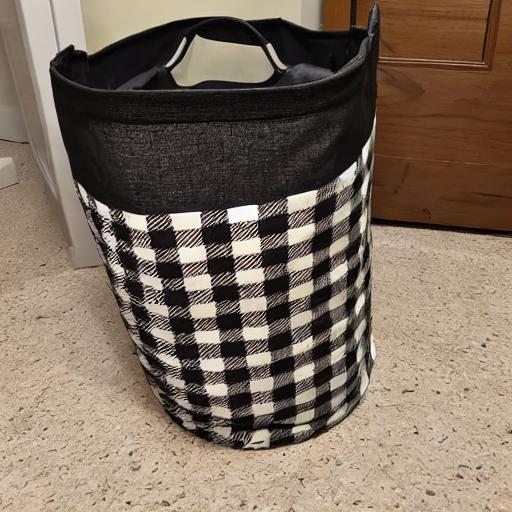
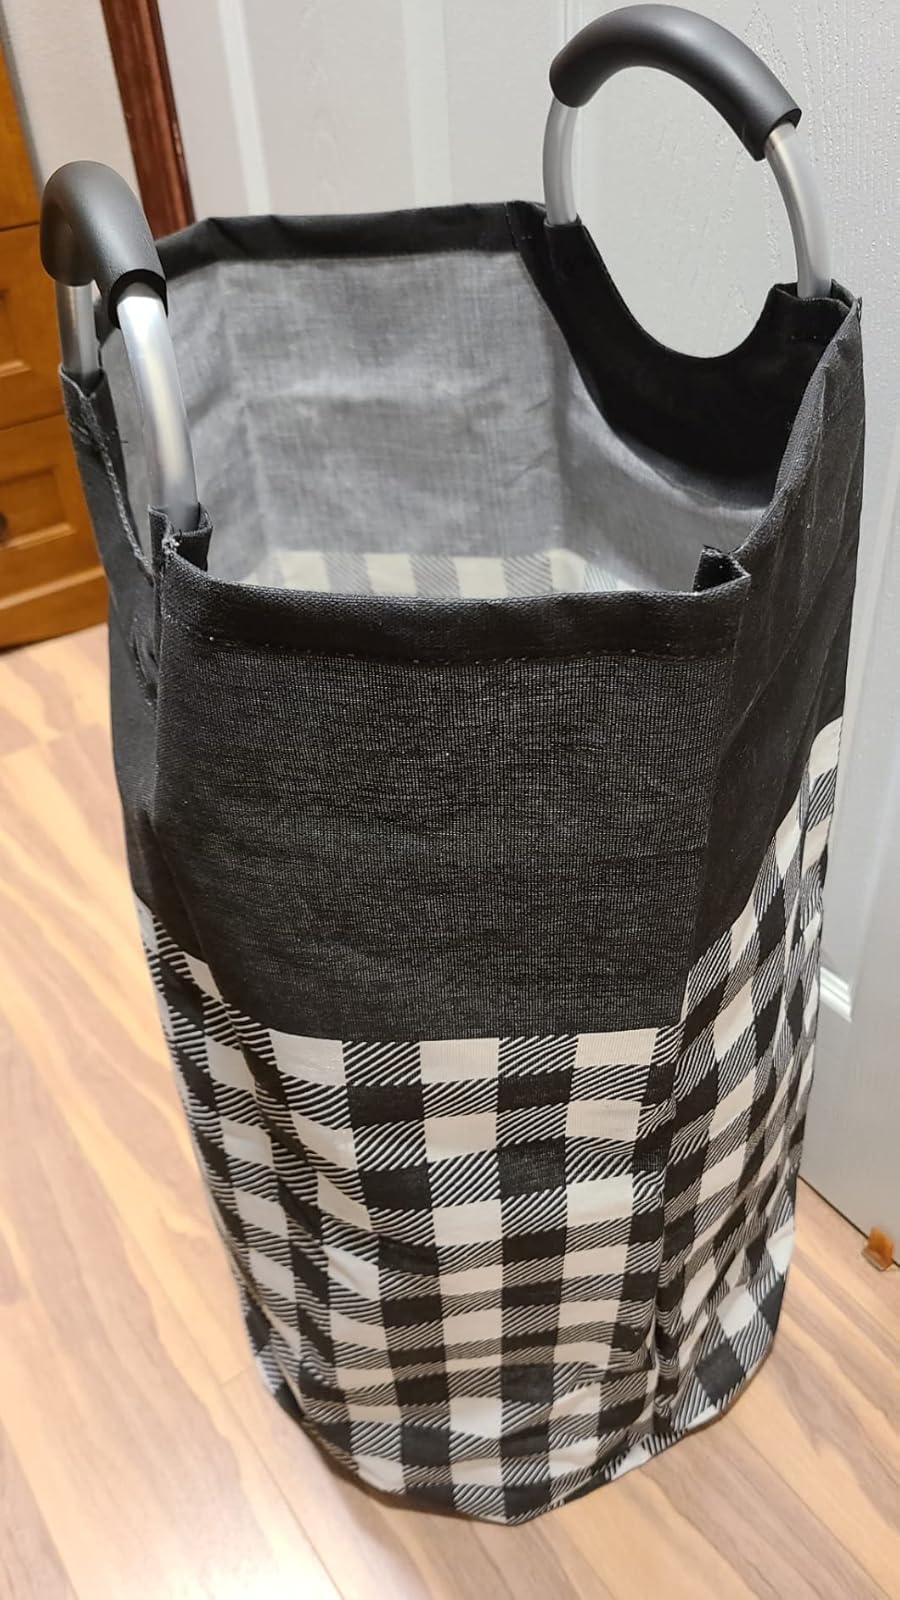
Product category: items_hamper
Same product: no